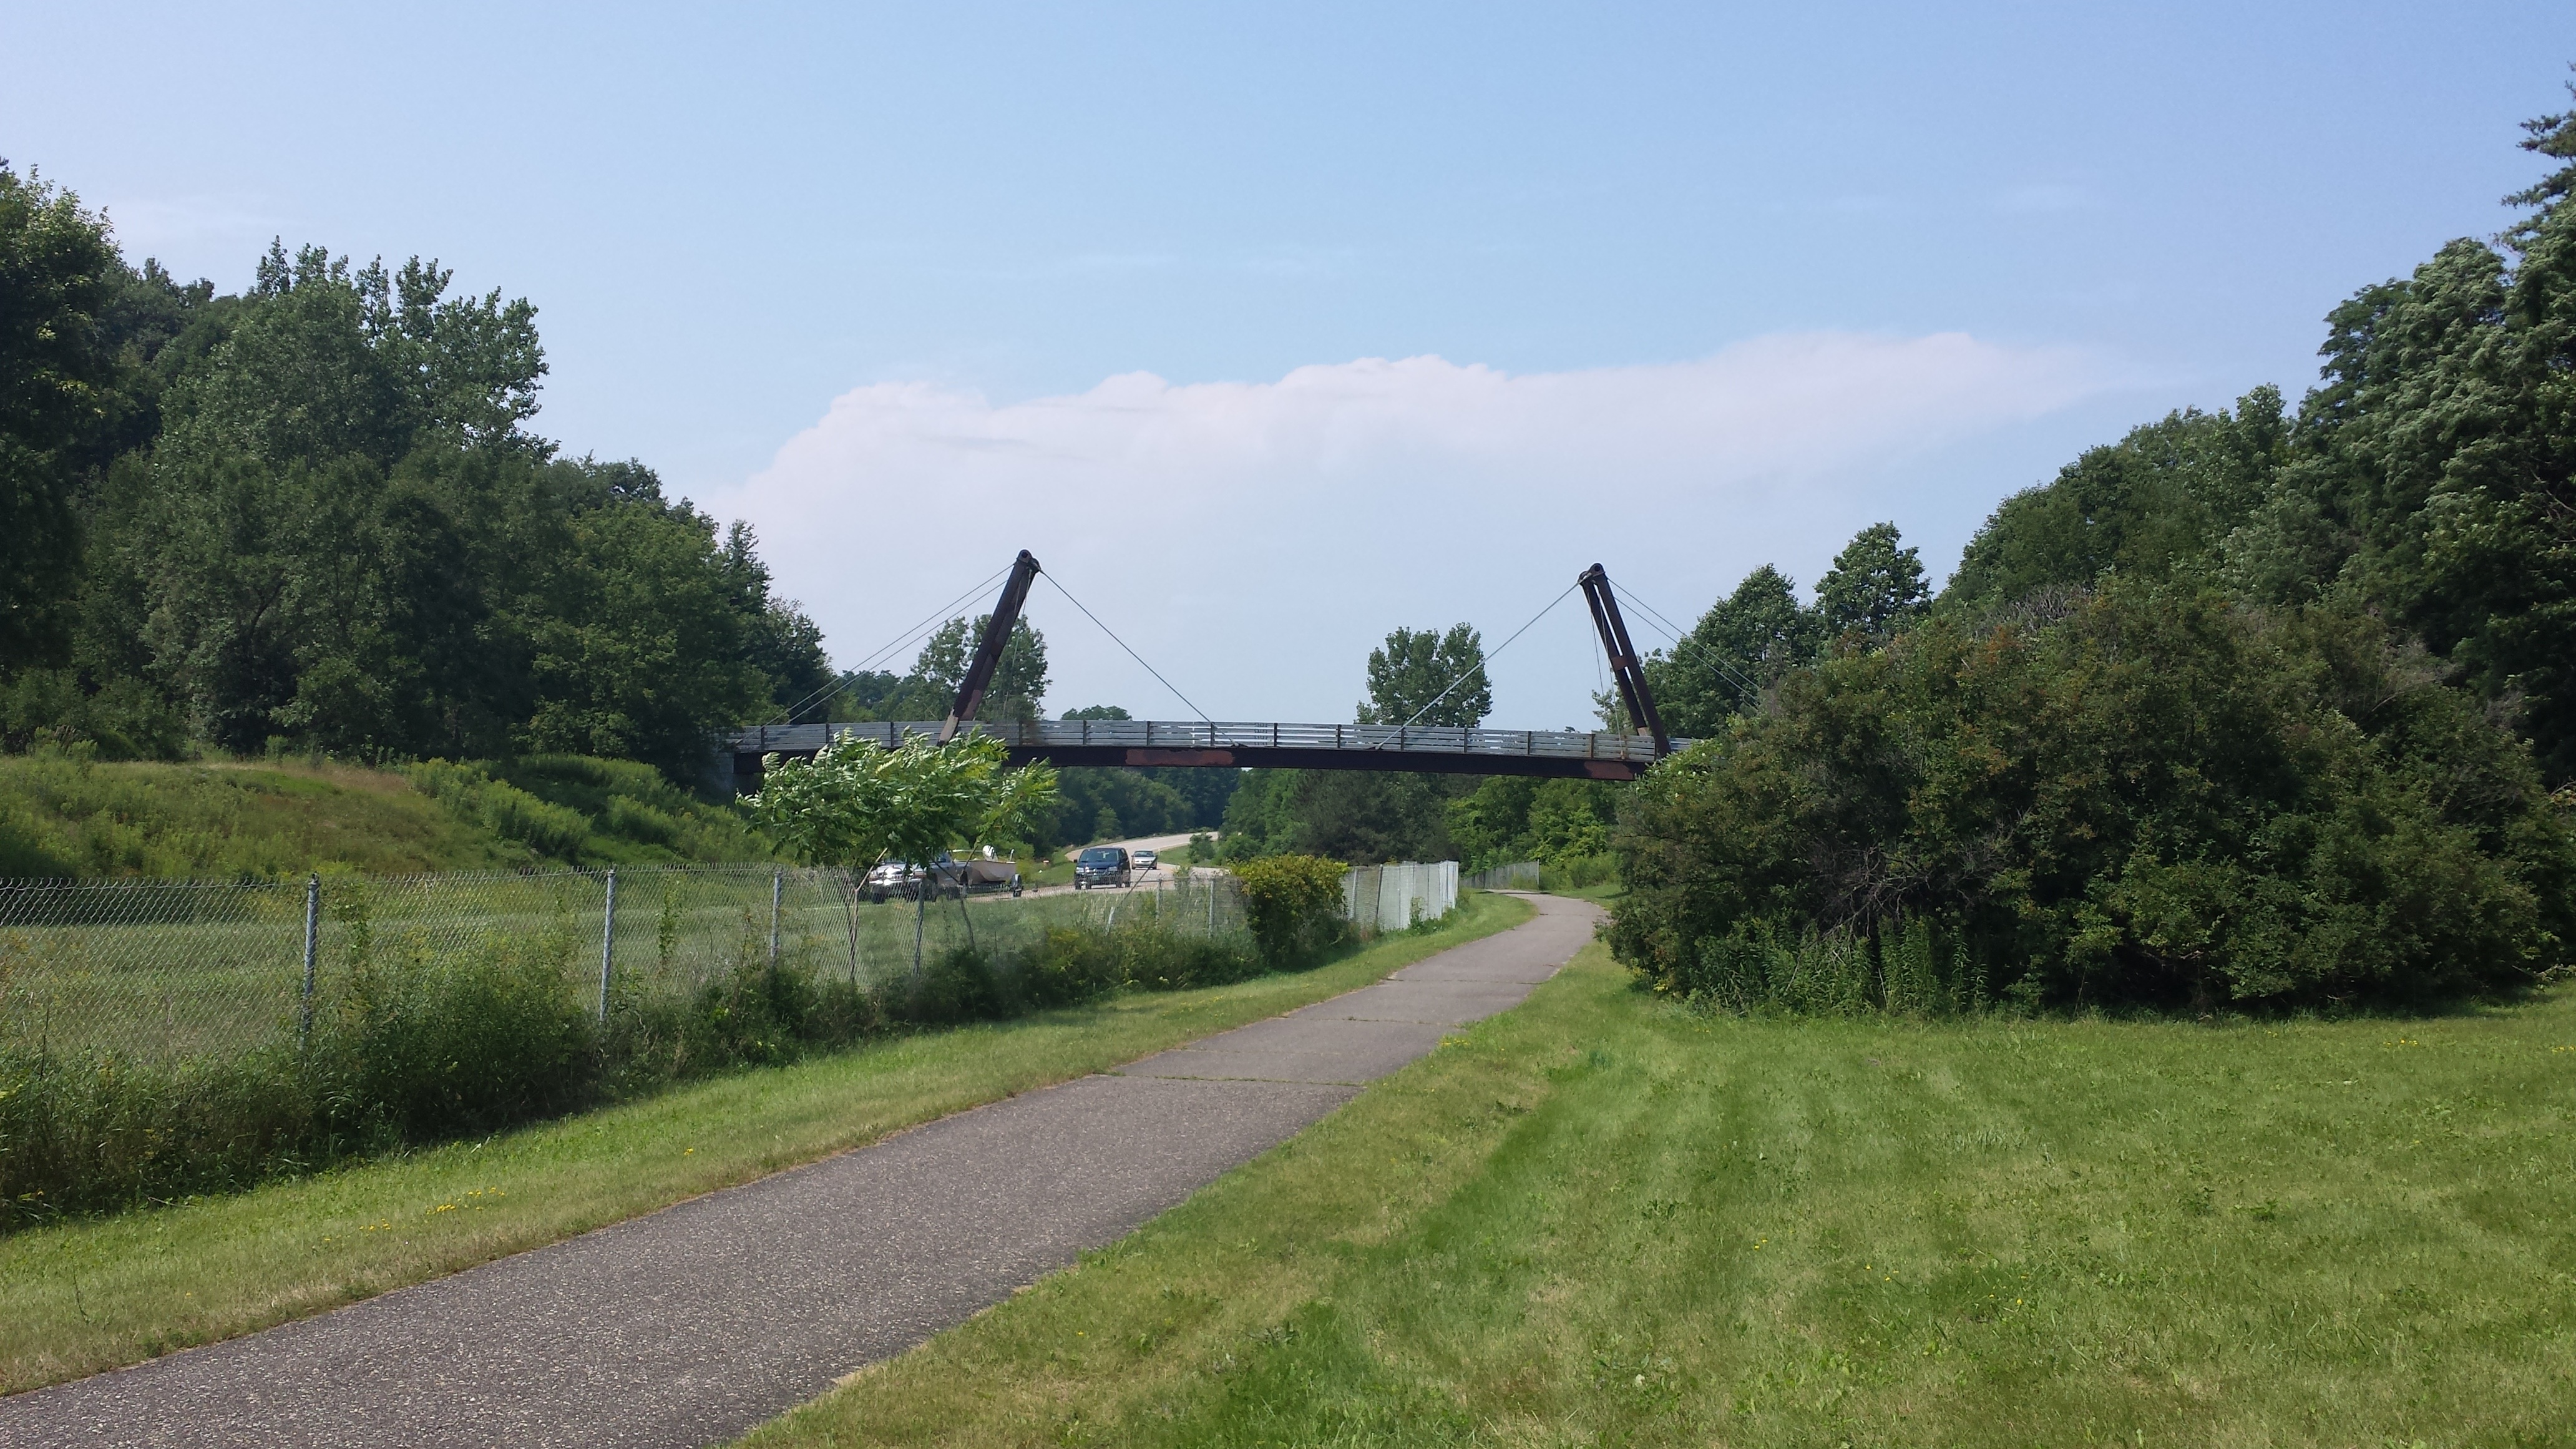
bridge, hill, river, transport, reservoir, waterway, bike path, footbridge, estate, vermont, rural area, intervale